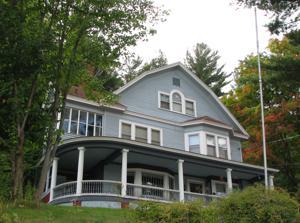
Building: Musselman Cottage
Country: United States of America
Year built: 1907
Historic house in New York, United States United States historic place Musselman Cottage U.S. National Register of Historic Places Musselman Cottage, September 2008 Show map of New York Show map of the United States Location 25 Riverside Dr., Saranac Lake, New York , U.S. Coordinates 44°19′20″N 74°7′46″W / 44.32222°N 74.12944°W / 44.32222; -74.12944 Area less than one acre Built 1907 Architectural style Colonial Revival MPS Saranac Lake MPS NRHP reference No. 92001431 Added to NRHP November 6, 1992 Musselman Cottage is a historic cure cottage located at Saranac Lake , Franklin County, New York .  It was built about 1907 and is a 2 + 1 ⁄ 2 -story, frame single-family dwelling covered by a cross-gabled roof.  It has a central block with two attached porches and rests on an uncoursed rubble foundation. It features an 8-by-8-foot (2.4 by 2.4 m), glazed cure porch above the verandah . It was listed on the National Register of Historic Places in 1992. References